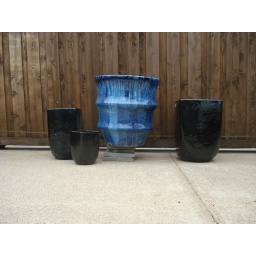
Custom ceramic pots that will make up the water feature sitting in the deck.